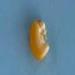
Maize quality: Bad